The Yellow House

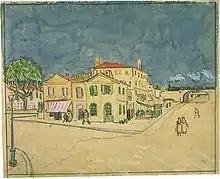
Watercolour by Van Gogh, executed after the painting

Initially, Van Gogh titled the painting as The House and its environment (French: "La Maison et son entourage"). Later he opted for a more meaningful title and called it The Street (French: "La Rue"), paying "homage" to a suite of sketches showing streets in Paris, by Jean-François Raffaëlli, and recently published in "Le Figaro".